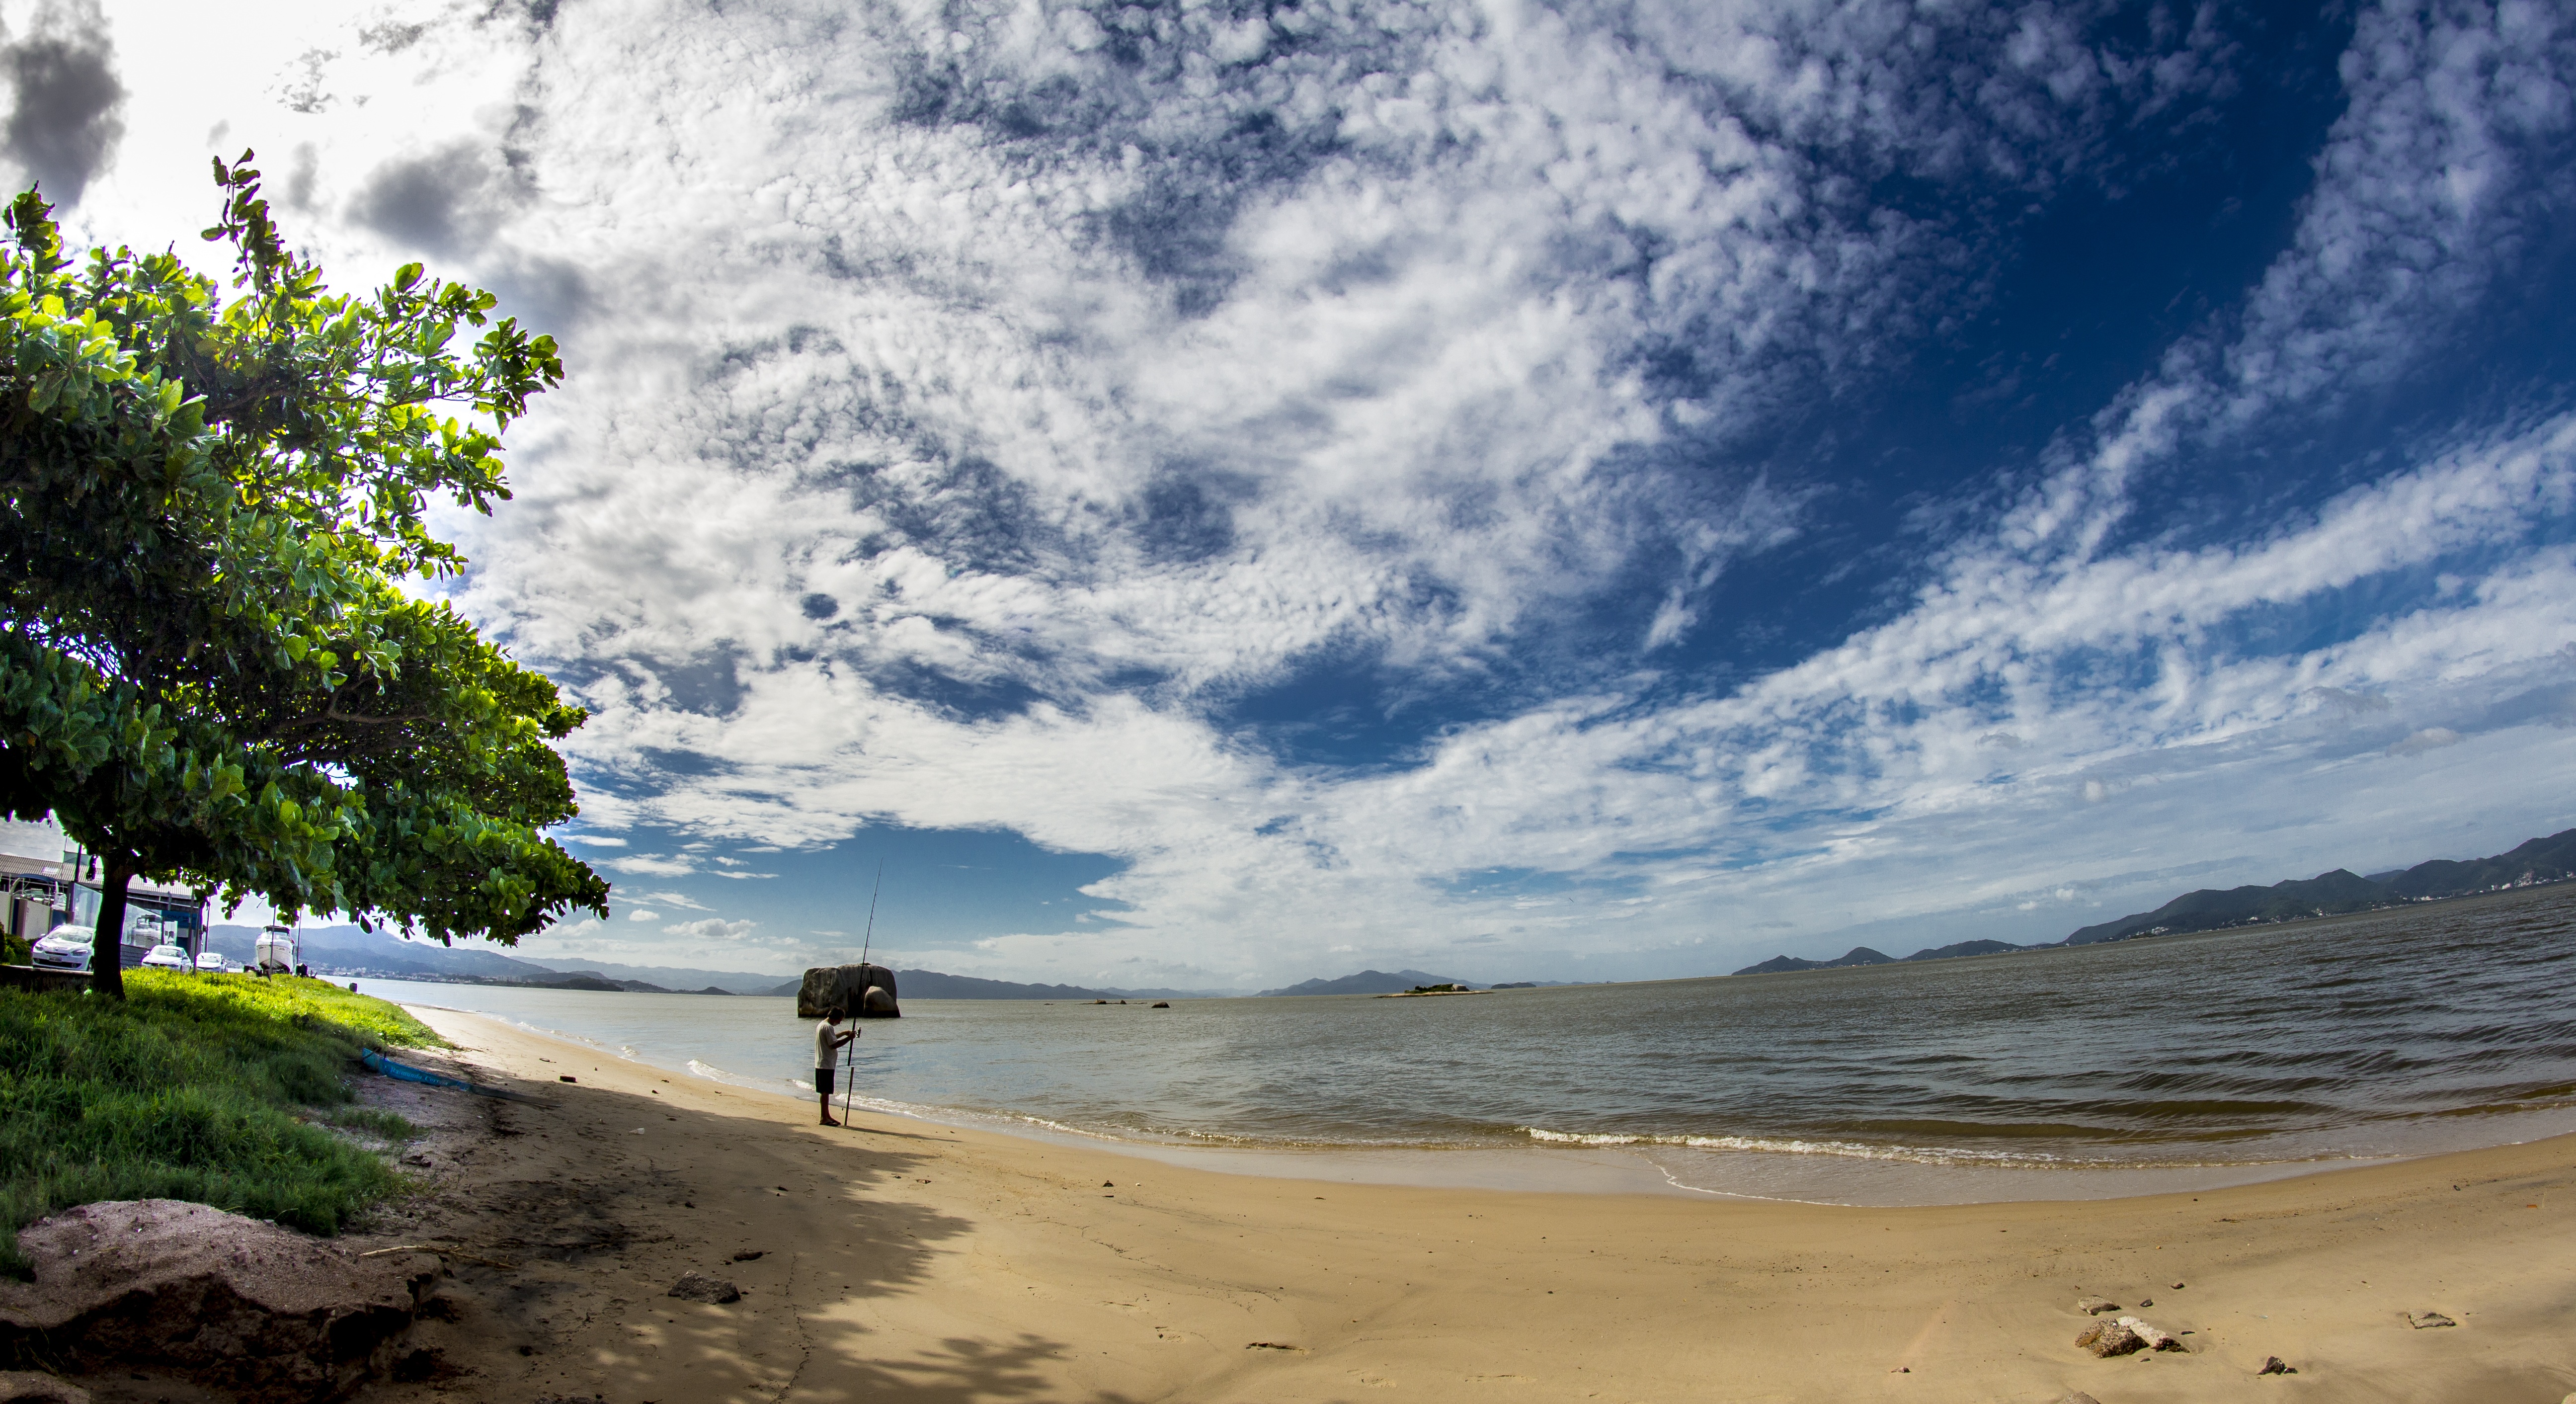
beach, landscape, sea, coast, nature, sand, ocean, horizon, cloud, sky, shore, wave, summer, travel, relax, paradise, tropical, bay, blue, body of water, wind wave